Nik Antropov

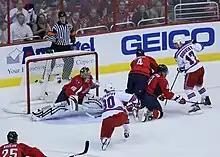
Antropov scores in the 2009 playoffs while a member of the New York Rangers.

During the 2004–05 NHL lockout, Antropov returned to the RSL and played 36 games split between Ak Bars Kazan and Lokomotiv Yaroslavl. However, injuries felled the power forward, and he missed significant time during the 2005–06 season. Antropov managed to produce 12 goals and 19 assists for 31 points in 57 games.